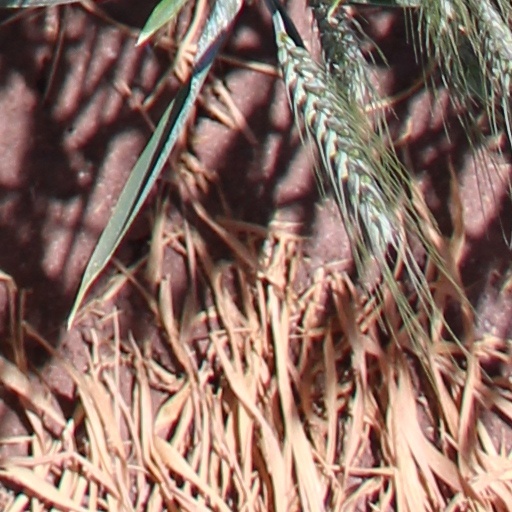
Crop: wheat